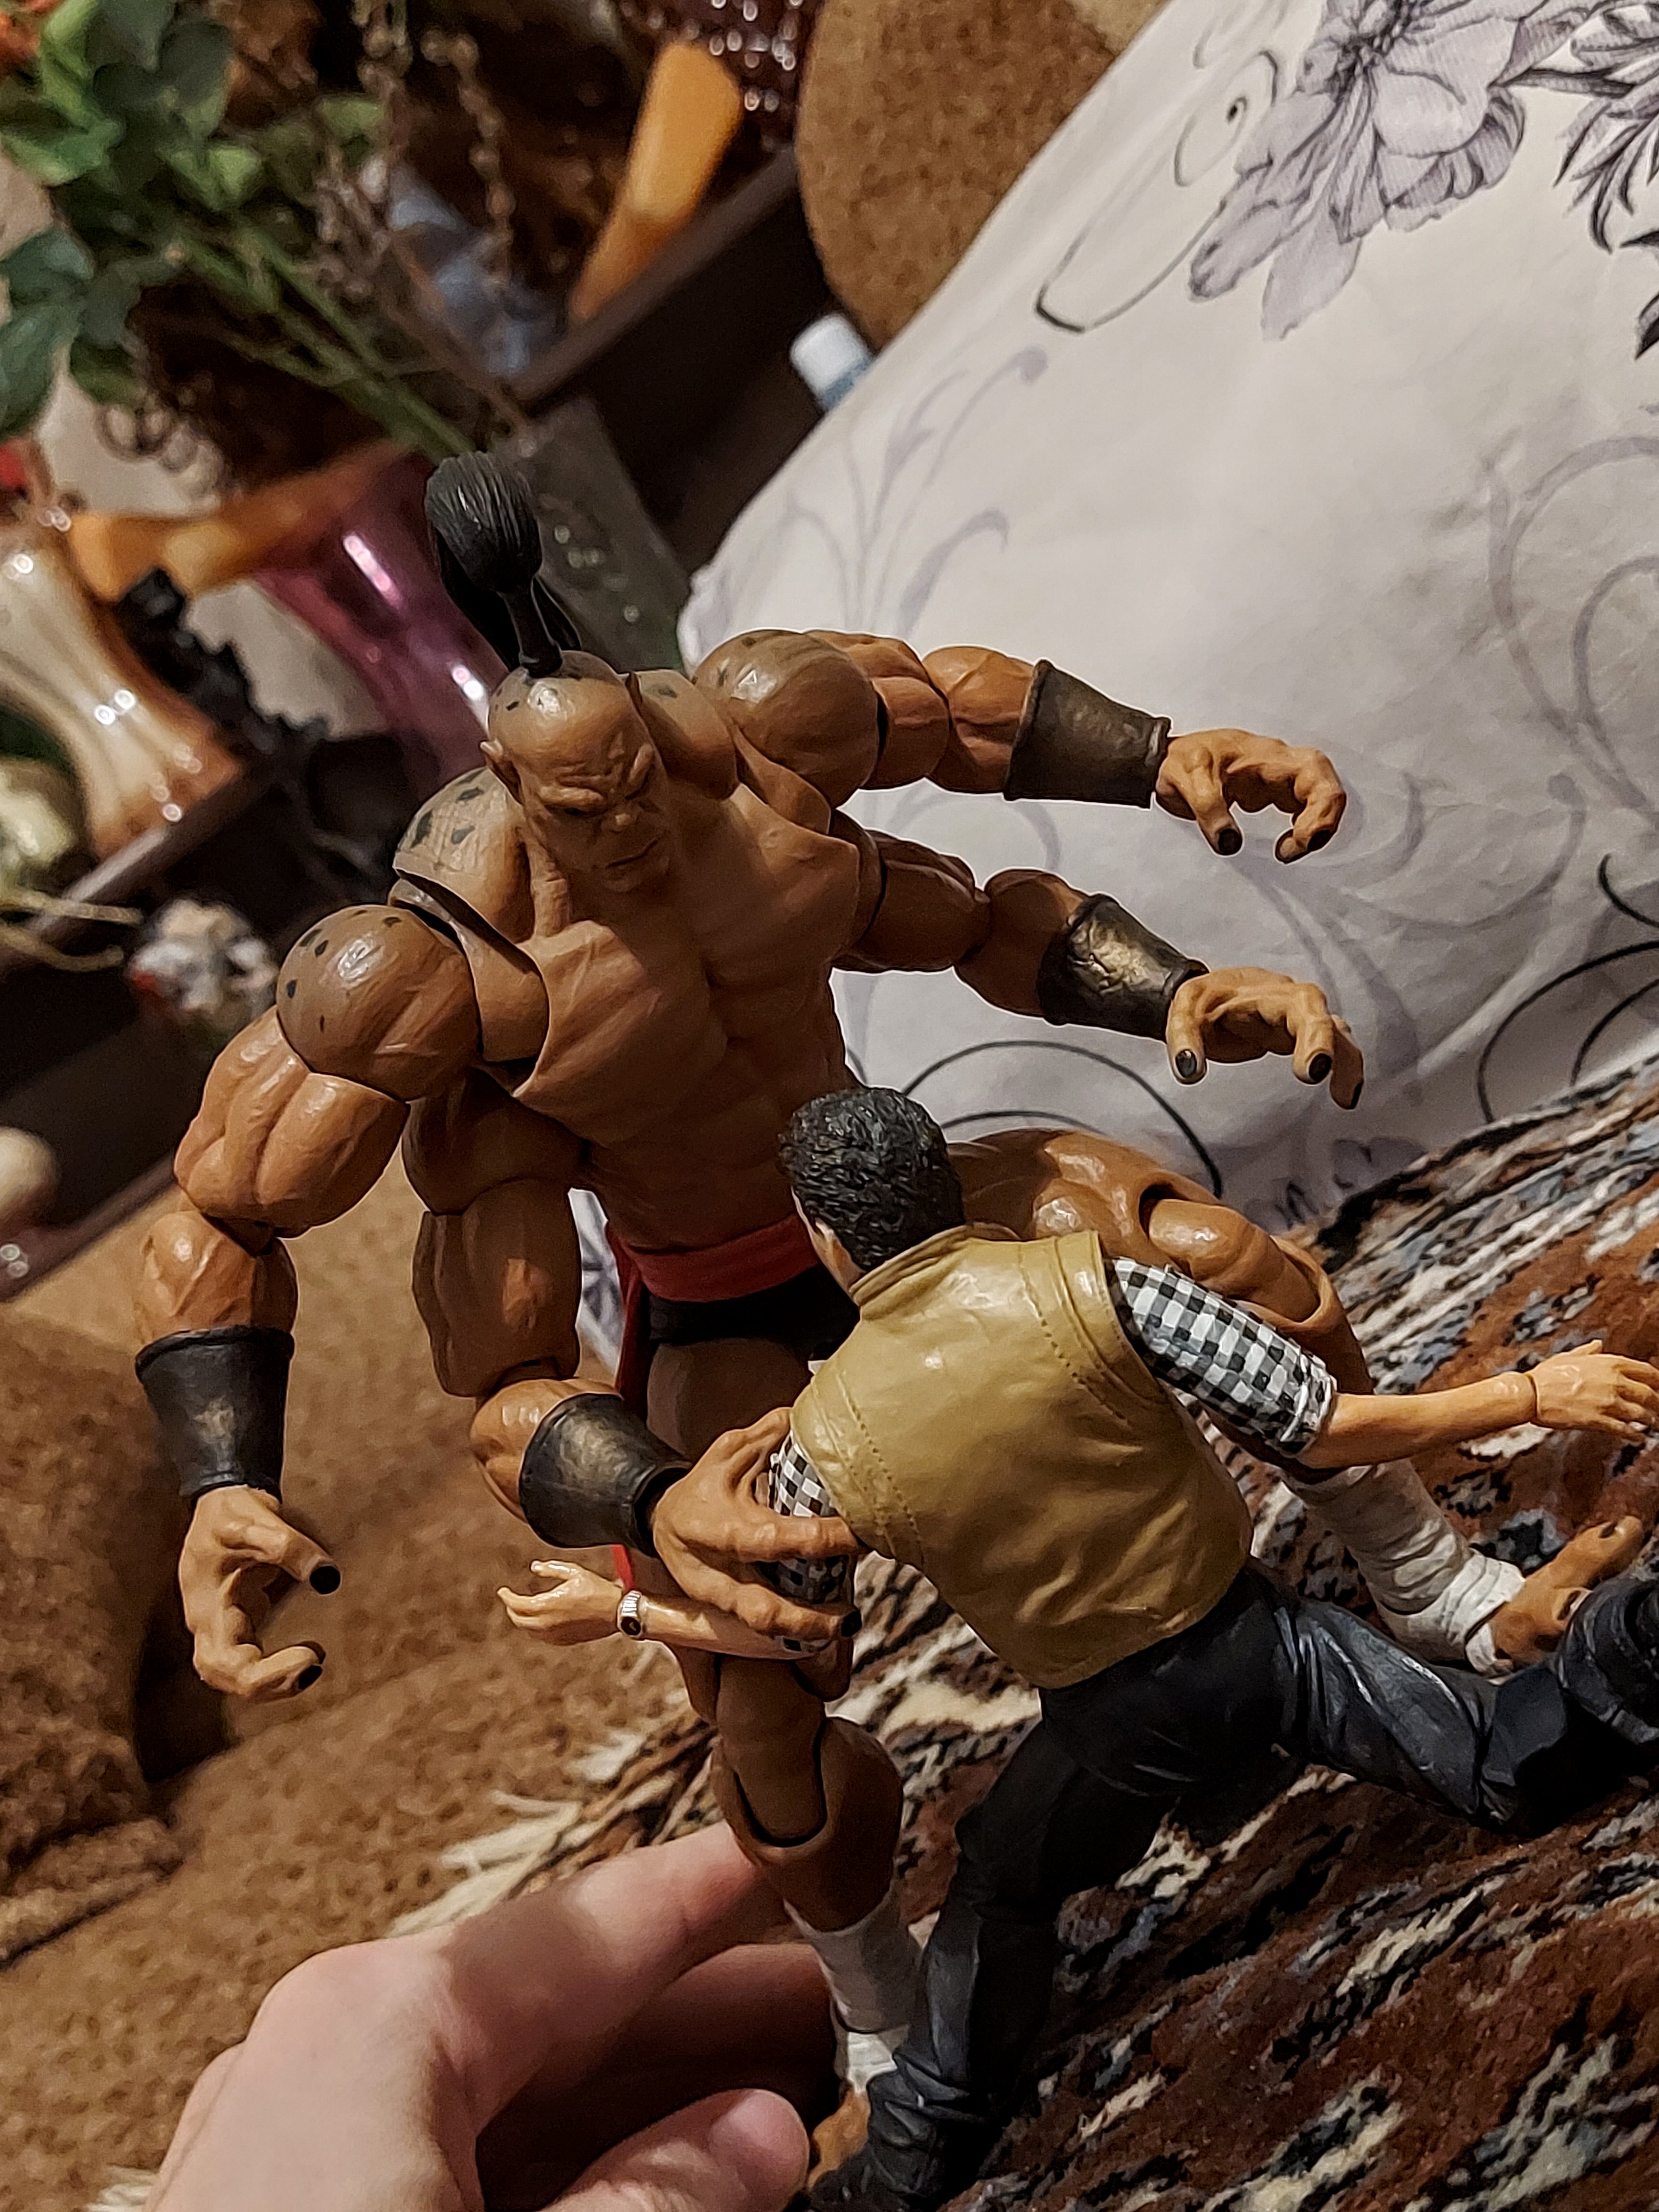
Shokan, storm, collectibles, warrior, fighter, action, figure, shorts, art, toy, event, hat, chest, wood, fictional character, Barechested, metal, flesh, soil, fiction, fun, tradition, visual arts, pattern, action figure, mythology, crowd, public event